Yusuke Tanaka (footballer, born April 1986)

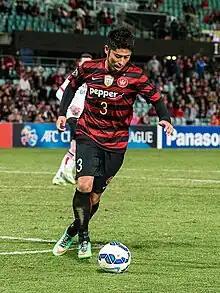
Tanaka playing for Western Sydney Wanderers in the 2015 Asian Champions League

Yūsuke Tanaka (born April 14, 1986) is a Japanese former footballer who played as a defender.